Jean-Marc Morandini

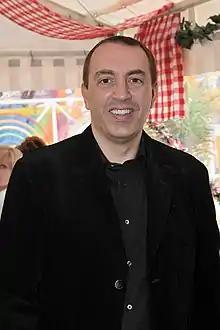
French journalist Jean-Marc Morandini in April 2009.

Morandini was born in Marseille. In 1985, aged 20, he became the youngest TV announcer in France. He worked for channel "La Cinq", before creating and animating the programme "Tout est possible" on TF1 for 4 years (1993–1997). The programme was sharply criticised for its lack of intelligence, particularly by "Libération" and "Les Guignols de l'Info", and was eventually discontinued.